Cornelius C. Schoonmaker

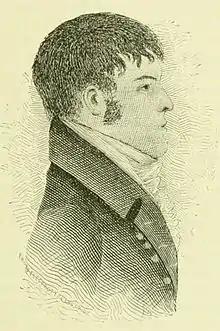
Cornelius C. Schoonmaker, New York Congressman

Cornelius Corneliusen Schoonmaker (June 1745February 1796) was a United States representative from New York.